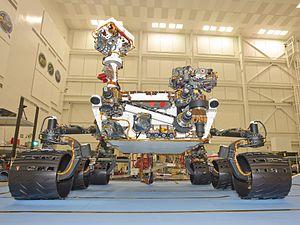
Mars Science Laboratory est une mission d'exploration de la planète Mars à l'aide d'un astromobile développé par le centre JPL associé à l'agence spatiale américaine de la NASA. La sonde spatiale est lancée le 26 novembre 2011 par un lanceur Atlas V. Le site d'atterrissage, sur lequel la sonde spatiale s'est posée le 6 août 2012, se situe dans le cratère Gale. Celui-ci présente dans un périmètre restreint donc compatible avec l'autonomie du rover, des formations reflétant les principales périodes géologiques de la planète dont celle — le Noachien — qui aurait pu permettre l'apparition d'organismes vivants. Au cours de sa mission, l'astromobile, nommé Curiosity, va rechercher si un environnement favorable à l'apparition de la vie a existé, analyser la composition minéralogique, étudier la géologie de la zone explorée et collecter des données sur la météorologie et les radiations qui atteignent le sol de la planète. La durée de la mission est fixée initialement à une année martienne soit environ 669 sols ou 687 jours terrestres.
Life : Origine inconnue ou Vie au Québec est un film de science-fiction horrifique américain réalisé par Daniel Espinosa, sorti en 2017.
Une sonde spatiale est un véhicule spatial sans équipage lancé dans l'espace pour étudier à plus ou moins grande distance différents objets célestes : le Soleil, les planètes, planètes naines et petits corps, leurs satellites, le milieu interplanétaire ou encore le milieu interstellaire. Une sonde spatiale se distingue des autres engins spatiaux non habités qui restent en orbite terrestre. Les sondes spatiales peuvent prendre un grand nombre de formes pour remplir leur mission : orbiteur placé en orbite autour du corps céleste observé, atterrisseur qui explore in situ le sol de la planète cible, impacteur, etc. Une sonde peut emporter des engins autonomes pour accroître son champ d'investigation : sous-satellite, impacteur, rover, ballon.